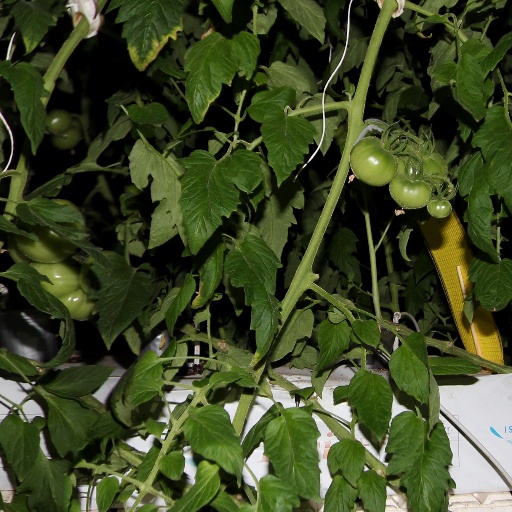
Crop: tomato